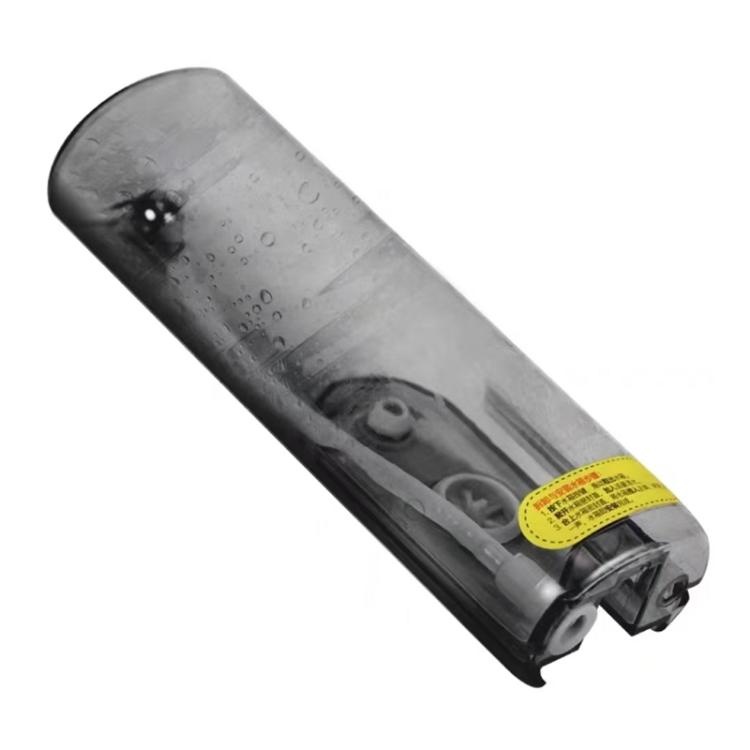
For Xiaomi Youpin Deerma DEM-ZQ610 Cleaning Machine Water Tank(230ml)
1. For Xiaomi Youpin Deerma DEM-ZQ610 2. Fine workmanship, more sturdy 3. Highly compatible with the device 4. The water tank can be used with the cleaning machine to collect dirty water and dust particles to achieve better cleaning results 5. Can be easily installed and replaced as part of maintenance 6. Dimensions: 16.5x3.5x6cm 7. Weight: 0.09kg
Brand: buy2fix
Category: Home & Garden > Household Appliance Accessories > Vacuum Accessories > Dust Containers